Describe the emotion expressed in this image:  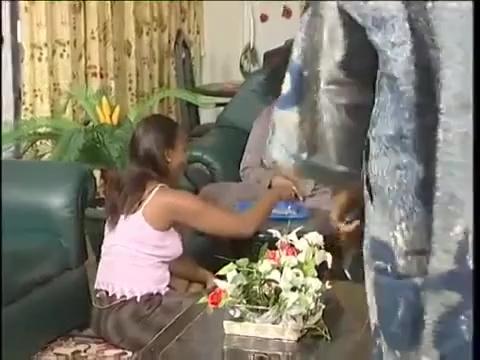
This person displays Fear, valence and arousal with high intensity.